Claudio Vicuña Guerrero

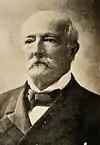
Photograph of Claudio Vicuña around 1907.

He was the son of Ignacio Vicuña Aguirre, who served as a deputy for Quillota between 1840 and 1843, and Carmen Guerrero Varas. He had seven siblings, among whom Ricardo Vicuña Guerrero stood out, serving as a deputy (1873–1876) and senator of the Constituent Congress of 1891. Despite coming from an aristocratic family, he was orphaned at an early age. He studied at the Instituto Nacional and later engaged in agriculture, where he amassed great wealth.